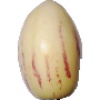
Label: Pepino 1